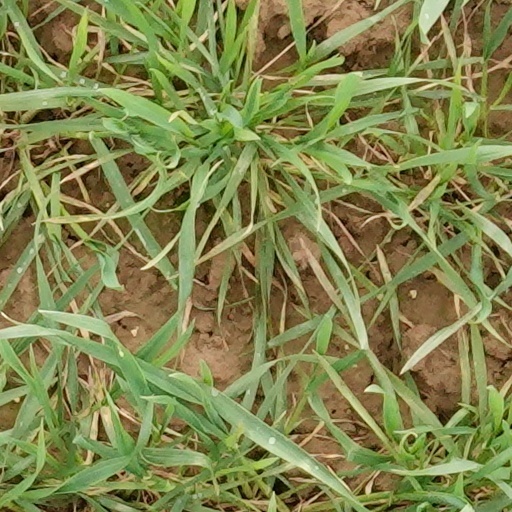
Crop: wheat